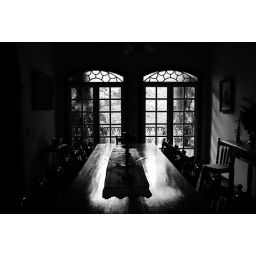
Granja Viana, SP, BrazilGrand parents house, walking by the room and then i see this reflection in the main table